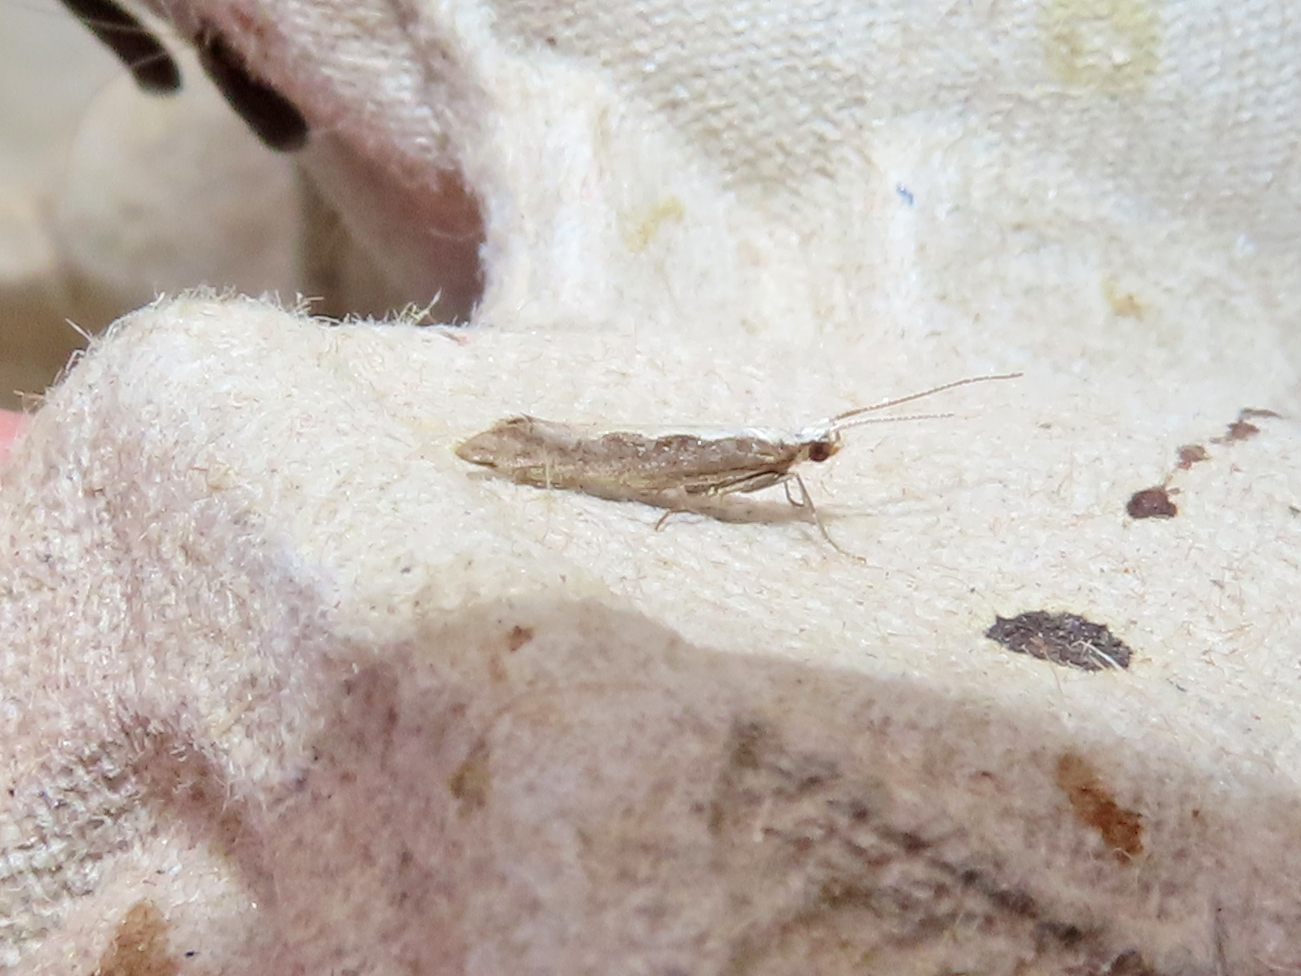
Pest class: diamondback_moth